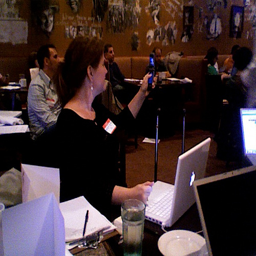
A woman siting in front of a laptop computer while holding a phone.
A woman working on her computer while also using her cell phone.
A group of people at tables with computers and papers in front of them, and a woman holding a cellular phone up in front of her face.
A woman sitting at a table with a laptop computer and cellphone.
A woman setting at a table with a laptop in front of her taking a picture with her cell phone as others in the room watch.